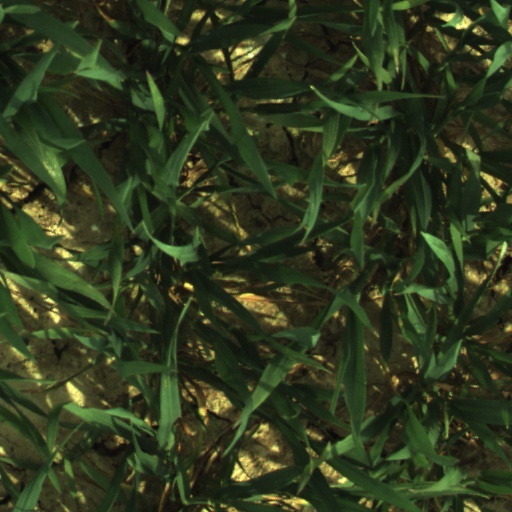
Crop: wheat